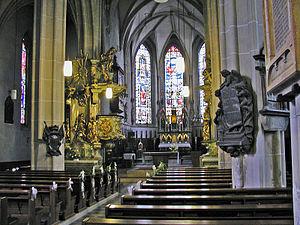
Baden est une ville autrichienne située en Basse-Autriche, à 26 km au sud de Vienne. Elle est le chef-lieu du district de Baden.